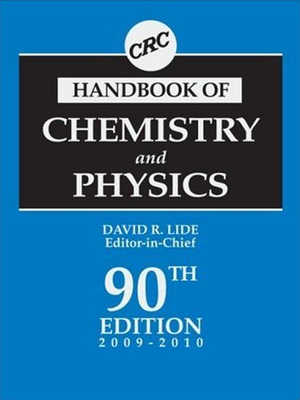
Le CRC Handbook of Chemistry and Physics est un vade-mecum qui contient de nombreuses informations et tables de données dans les domaines de la chimie, de la physique et des mathématiques.